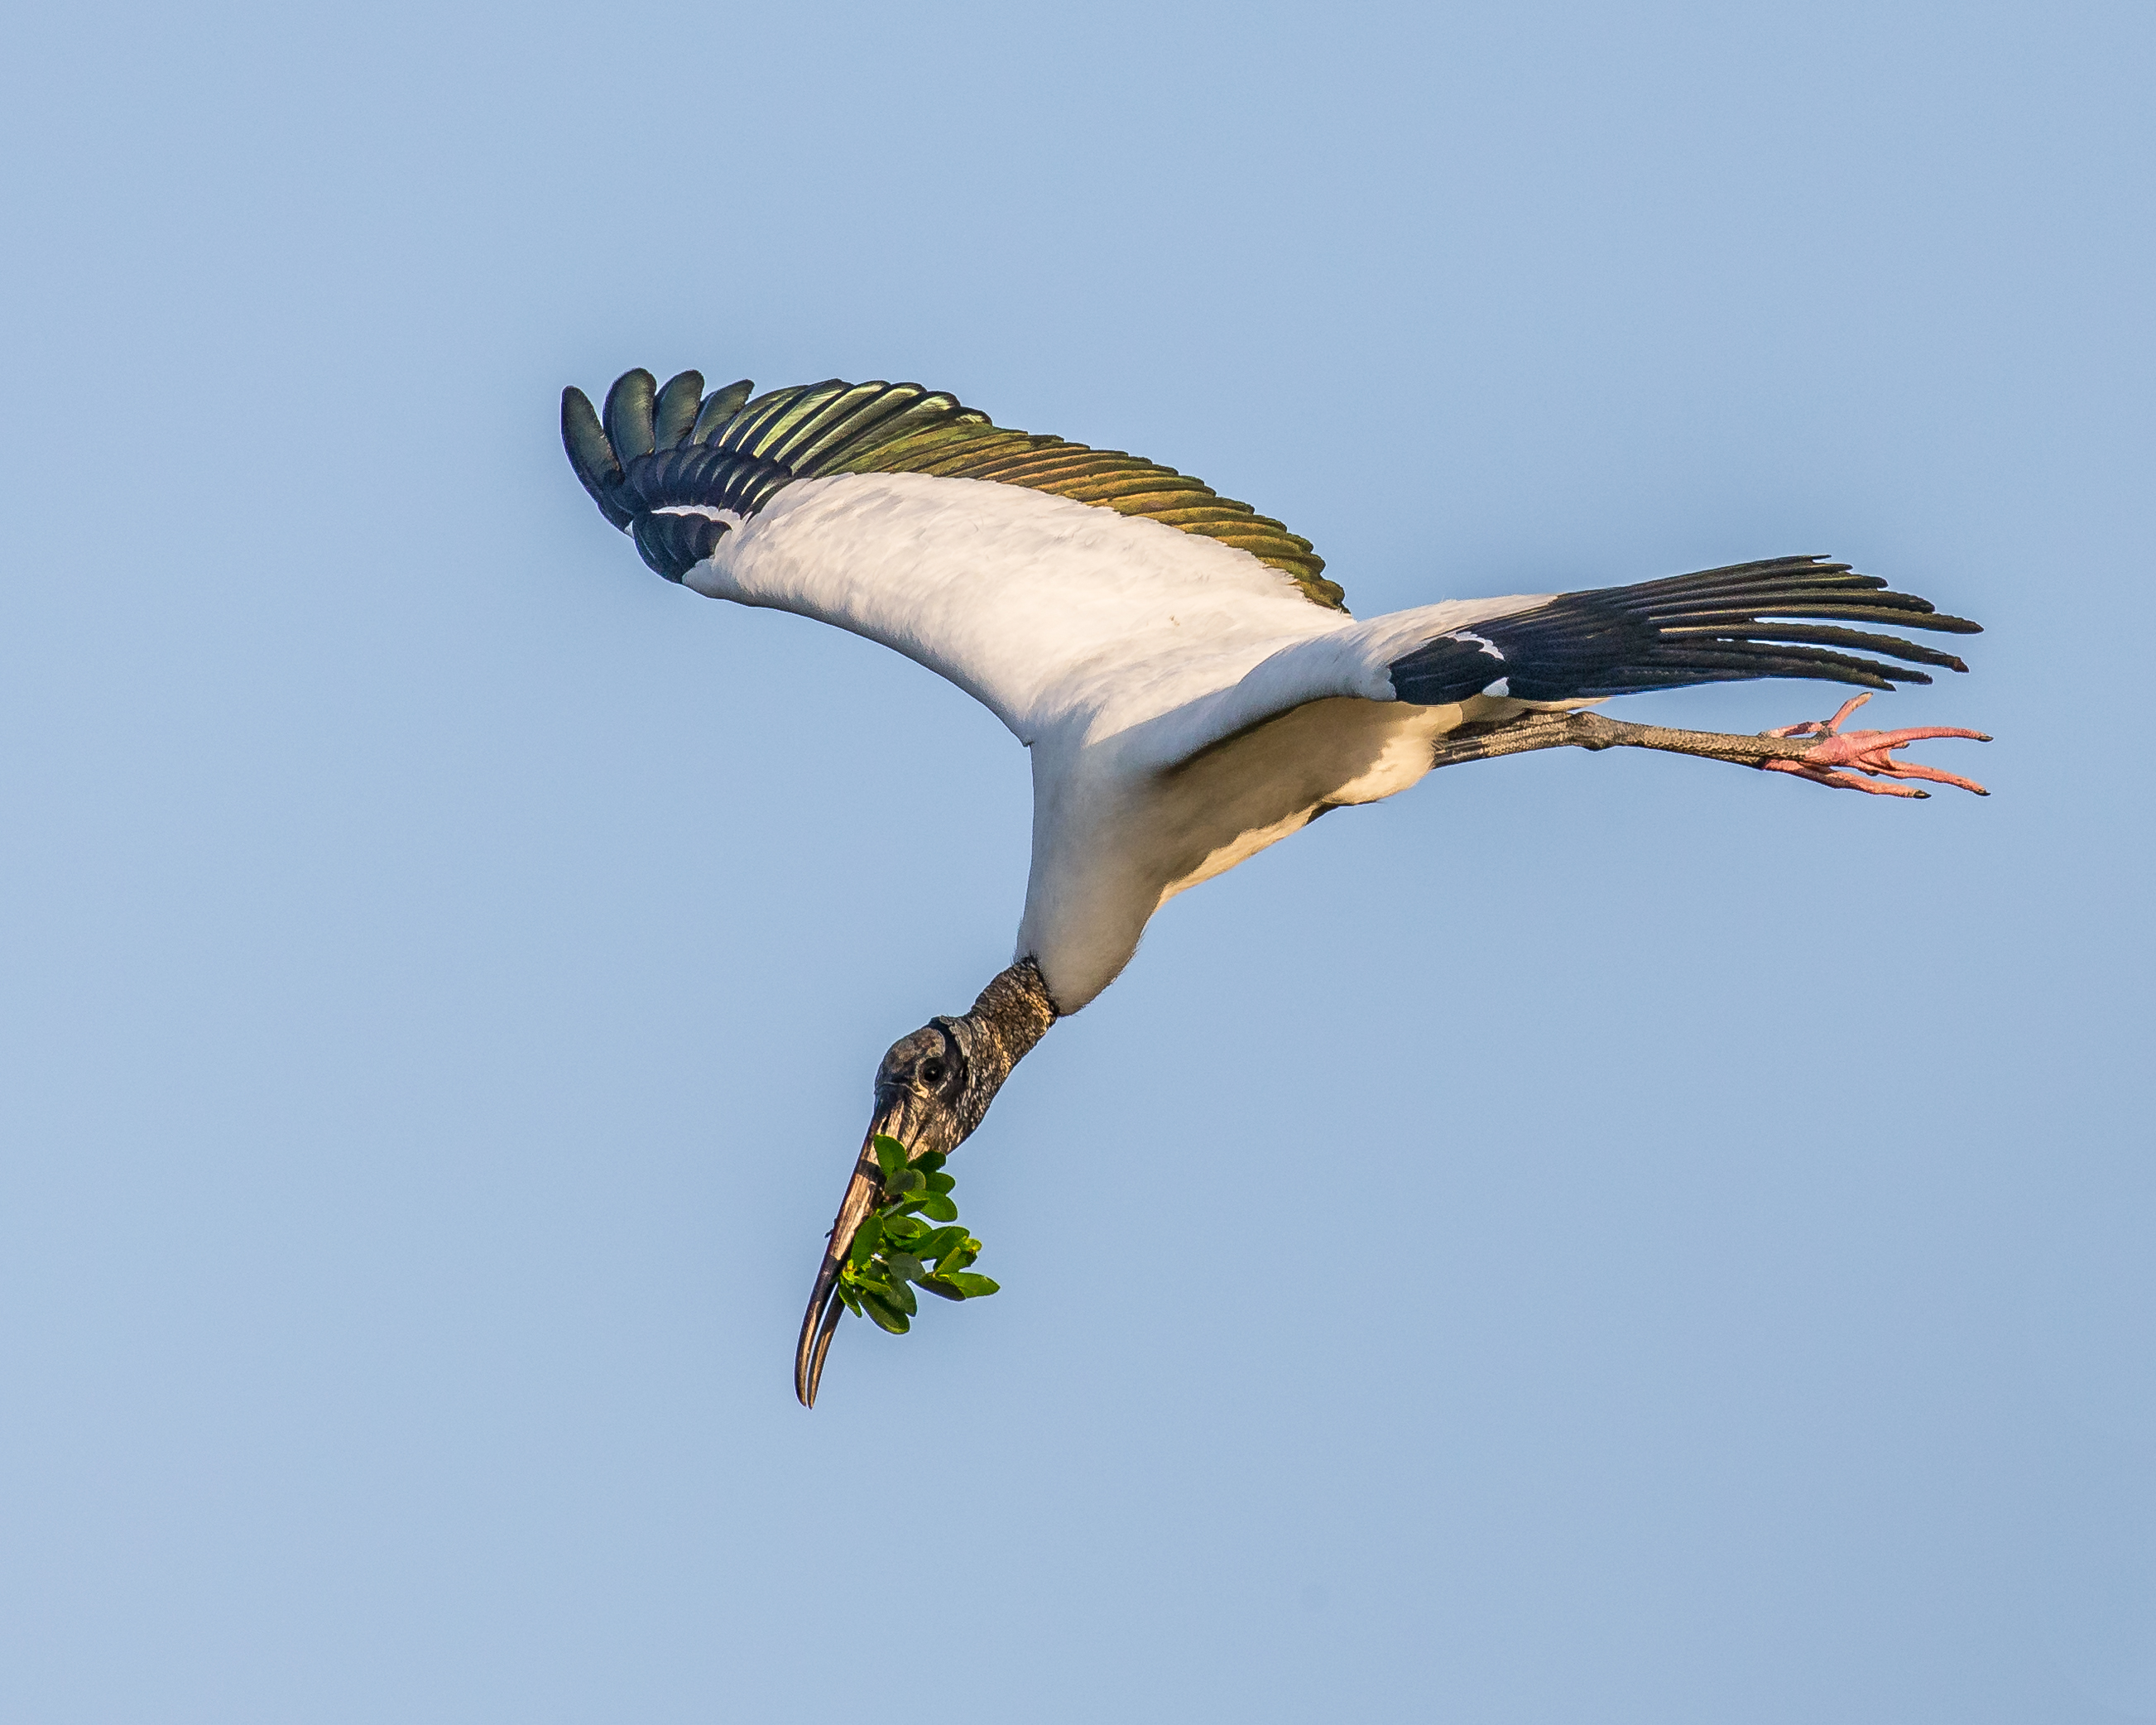
bird, wing, beak, flight, eagle, bird of prey, vertebrate, vulture, florida, inflight, bif, andymorffew, morffew, naturethroughthelens, nesting, woodstork, atmosphere of earth, accipitriformes